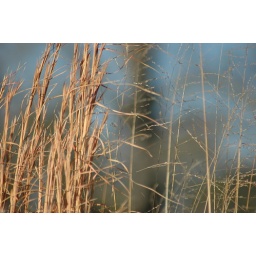
Another picture from Friendsville, TN. some grass by the lake